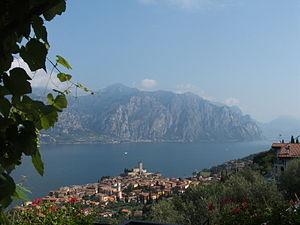
Malcesine est une commune italienne d'environ 3 500 habitants située dans la province de Vérone en Vénétie.